John Longstaff

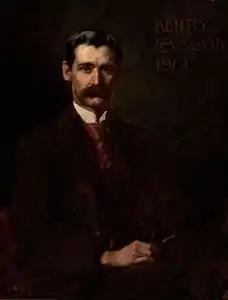
"Henry Lawson", 1900, Art Gallery of New South Wales

After staying several weeks in London, Longstaff and his wife moved to Paris in January 1888, where they mingled with expatriate artists from Australia, including John Russell, who encouraged Longstaff to adopt impressionist techniques, resulting in a temporary brightening of his palette and more daring brushwork. This change in style can be seen in landscapes he painted during his stay at Russell's home on Belle Île, in the summer of the 1889. Also on Russell's advice, Longstaff attended the atelier of Fernand Cormon alongside the likes of Henri de Toulouse-Lautrec and Charles Conder, who had recently arrived from Australia and would go on to paint Topsy's portrait. Longstaff also studied at Académie Colarossi, where he reconnected with Buonarotti Club member David Davies. In 1890, Longstaff exhibited works 'on the line' at the Paris Salon, including the crowd-pleaser "Lady in Grey", a Whistlerian portrait of Topsy in a kimono. The following year, he achieved a "mention honorable" at the Salon with "The Young Mother". He later moved to London, where he painted many portraits, for the most part adhering to a more conservative, academic style.